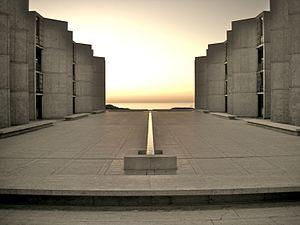
Louis Isadore Kahn, est un architecte américain, d'origine estonienne.